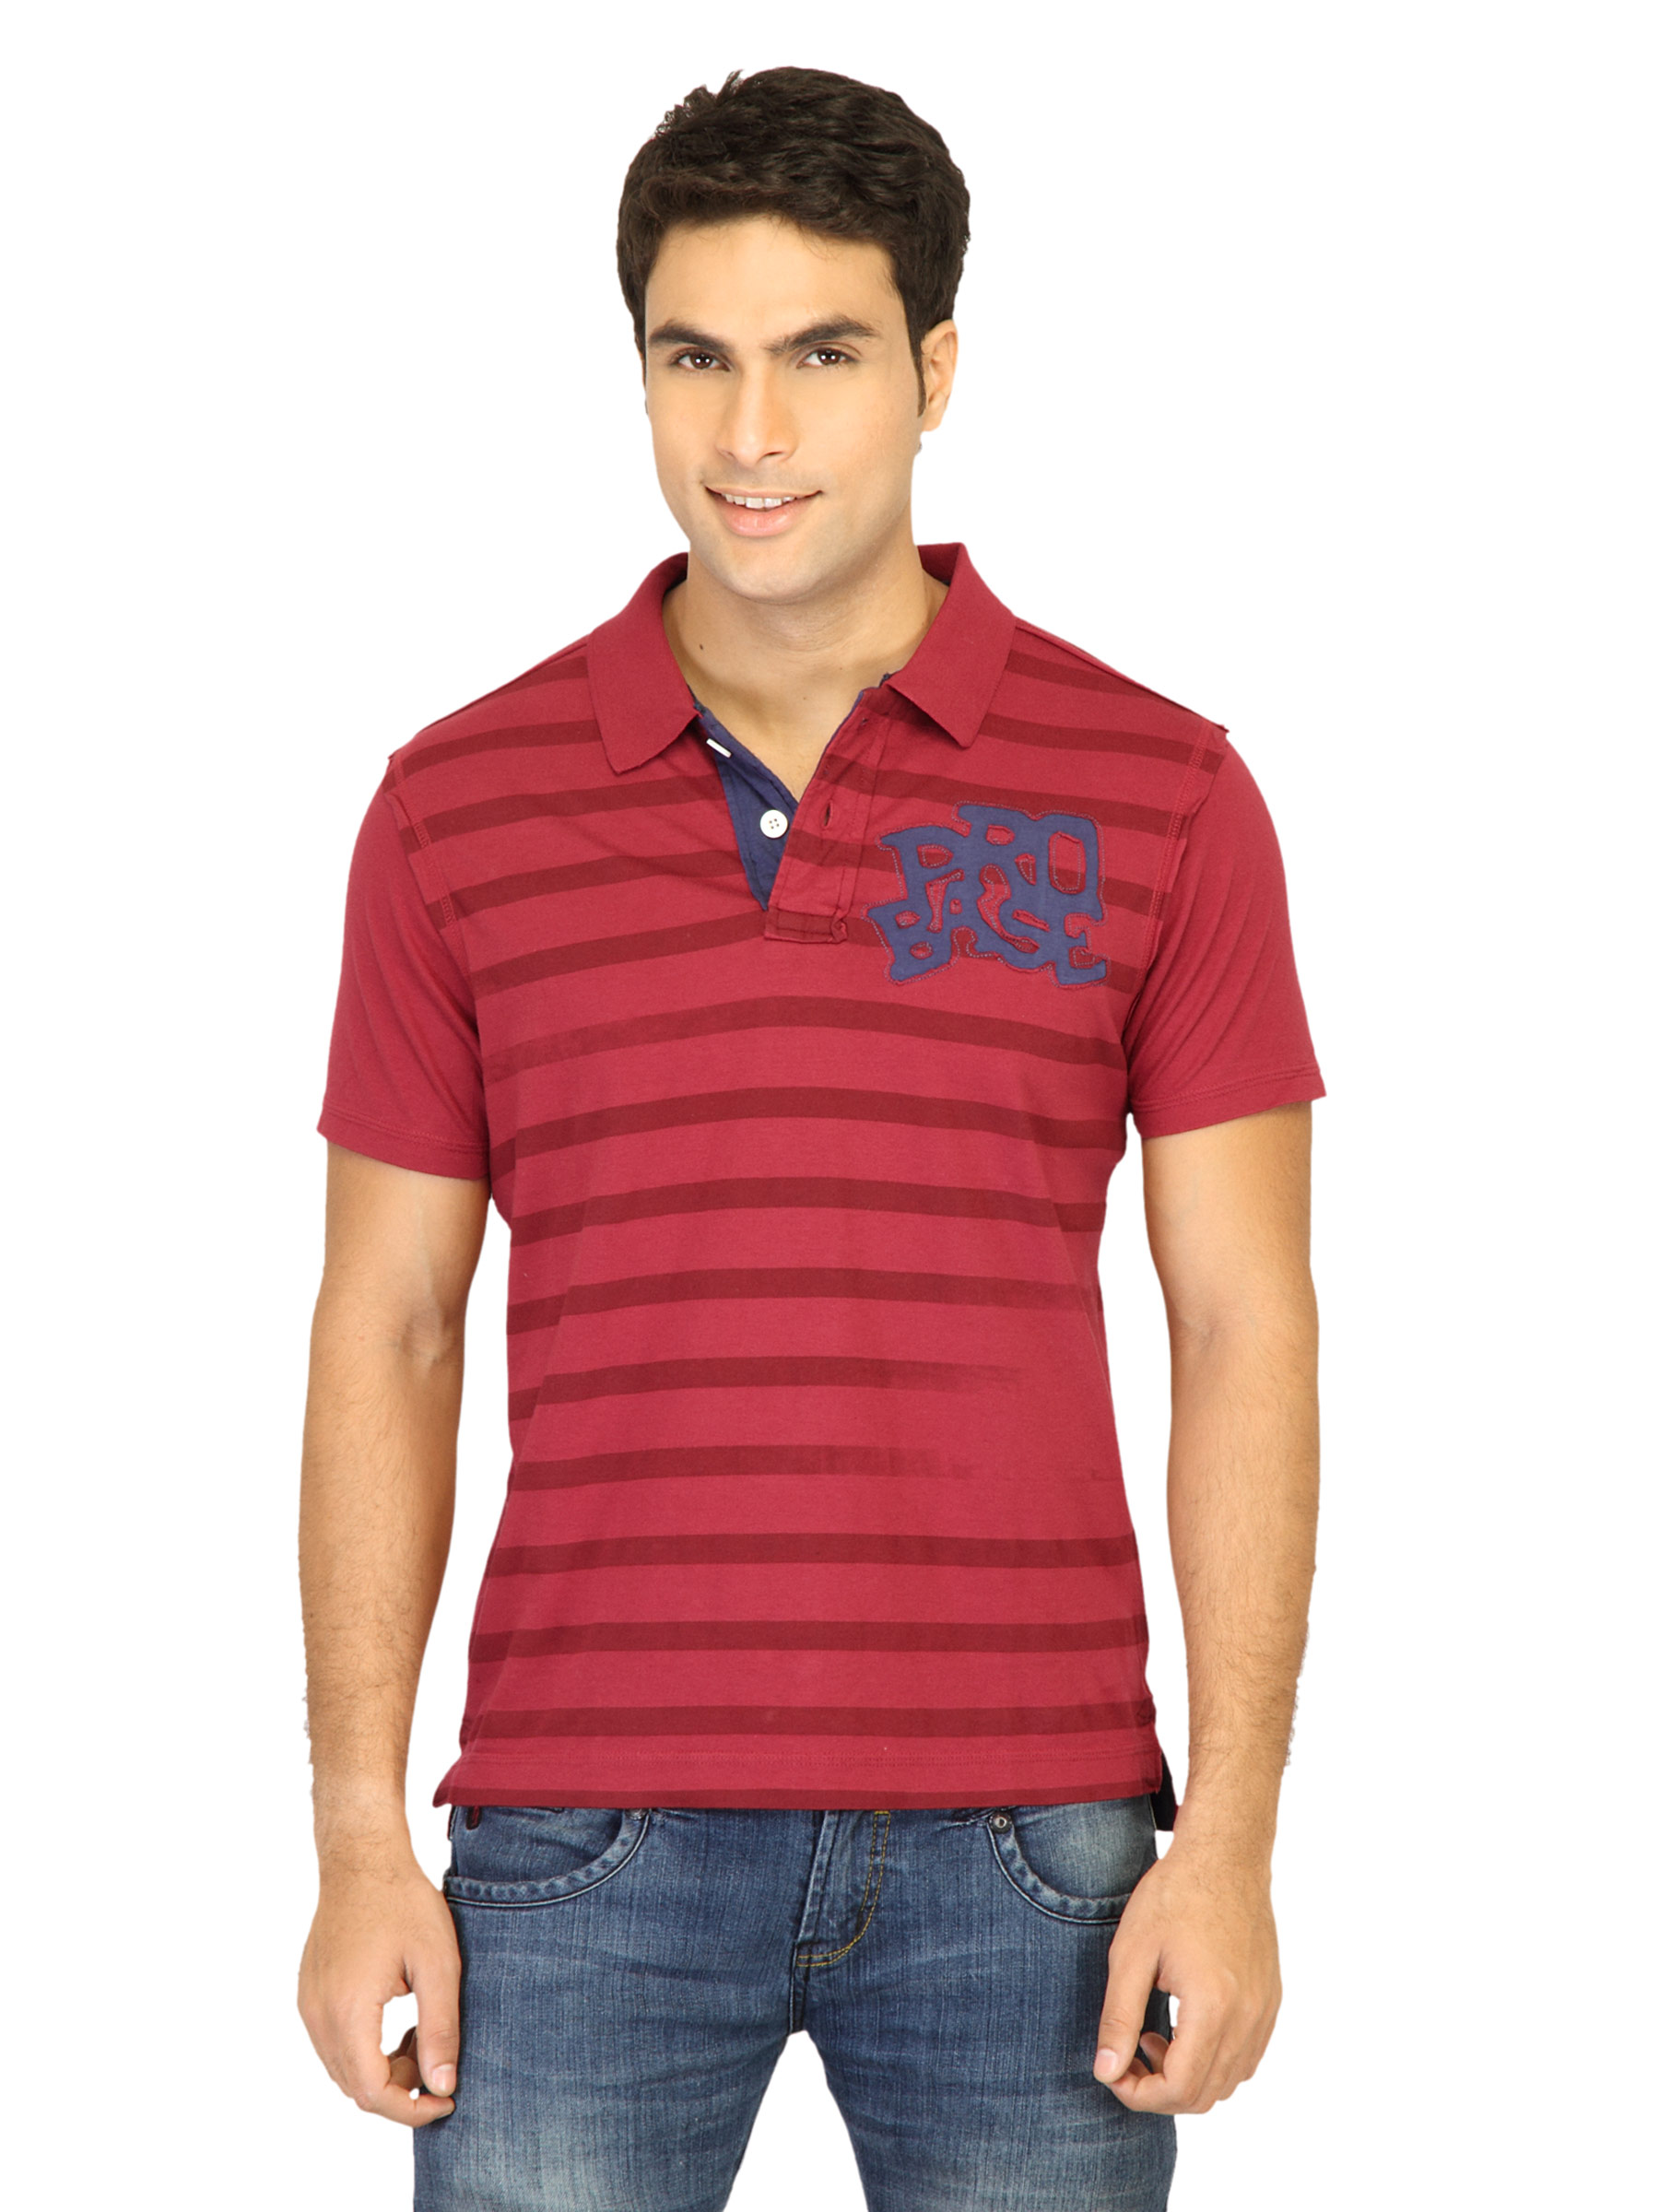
Probase Men Stripes Maroon Polo T-shirts
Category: Apparel / Topwear / Tshirts
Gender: Men
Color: Maroon
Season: Fall 2011
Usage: Casual